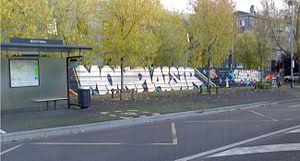
Boulevard Allonneau, Angers.
Monplaisir est l'un des quartiers nord d'Angers construit entre 1962 et 1976. Il compte aujourd'hui 11 500 habitants. Monplaisir totalise actuellement 3 397 logements, tous types confondus, dont près de 2700 logements de type HLM.